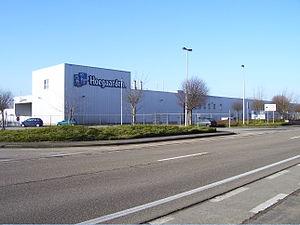
La Brasserie Hoegaarden est une brasserie située dans la commune de Hoegaarden en province du Brabant flamand en Belgique. Elle est la plus importante brasserie belge produisant des bières blanches. Anciennement appelée Brasserie De Kluis, l'entreprise fait désormais partie du groupe brassicole AB InBev. Elle brasse les bières Hoegaarden.